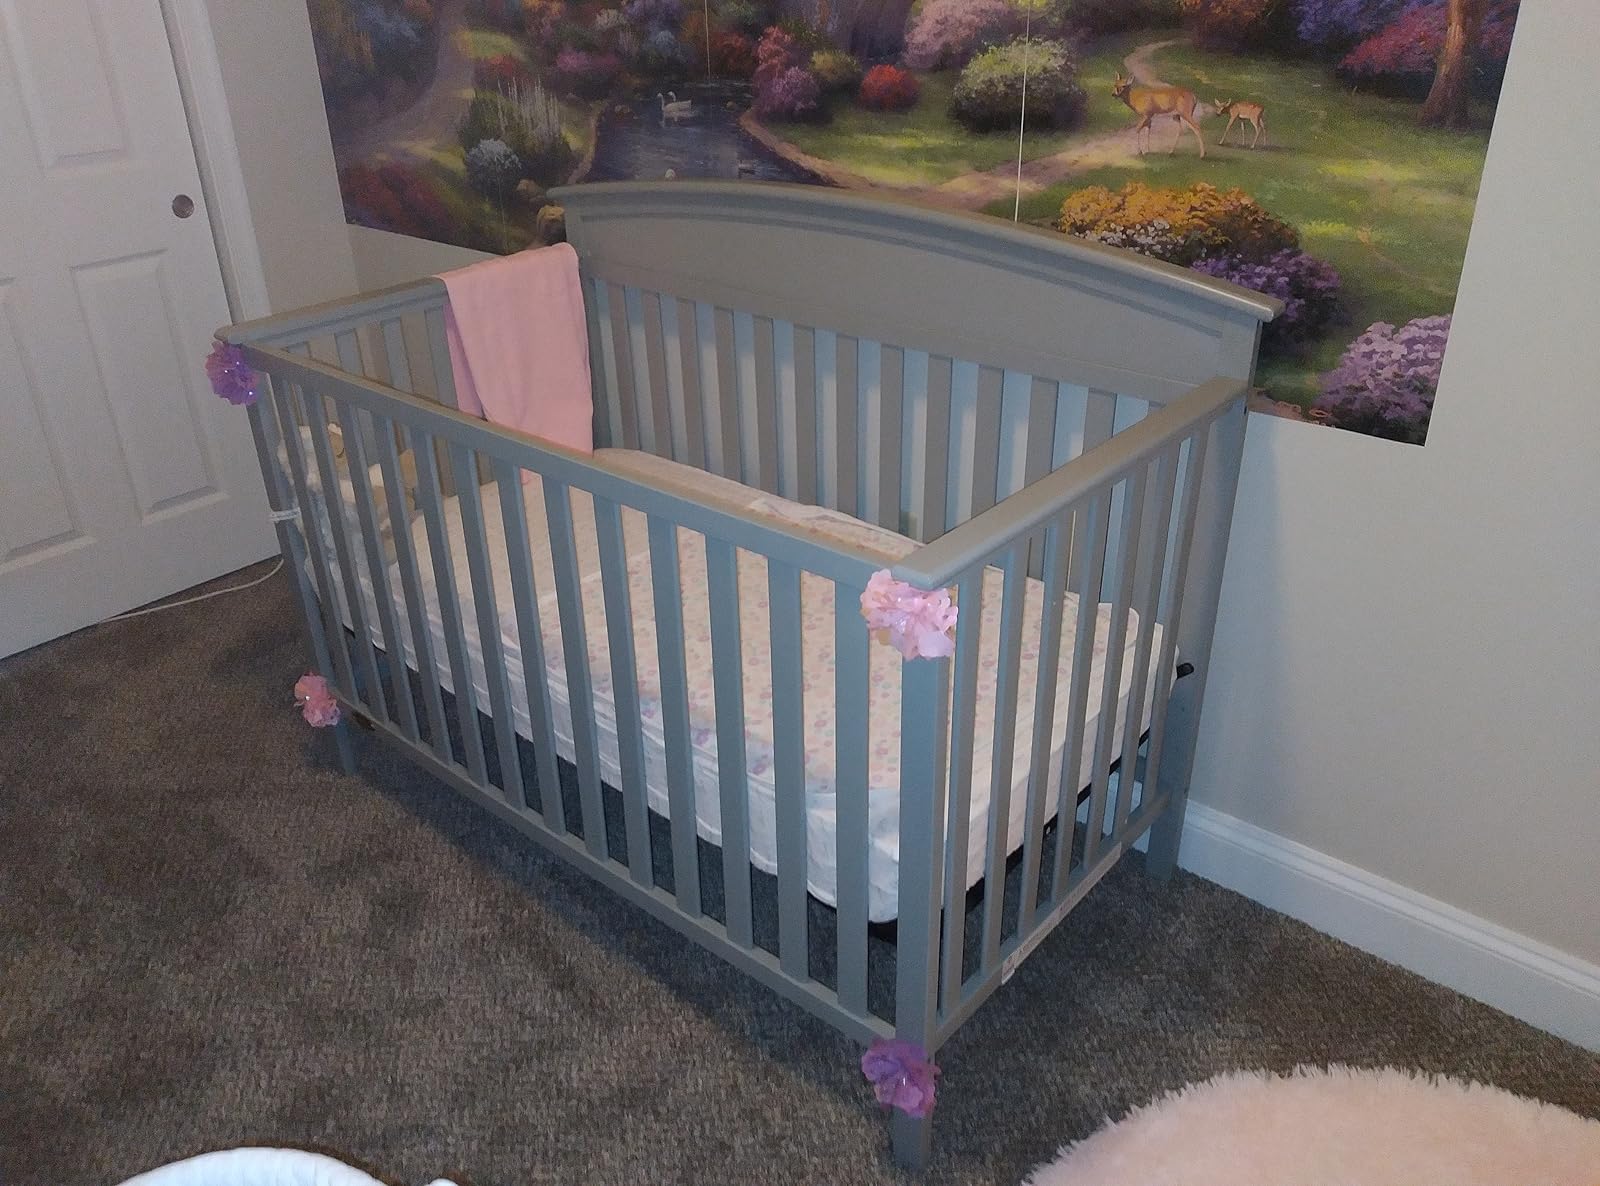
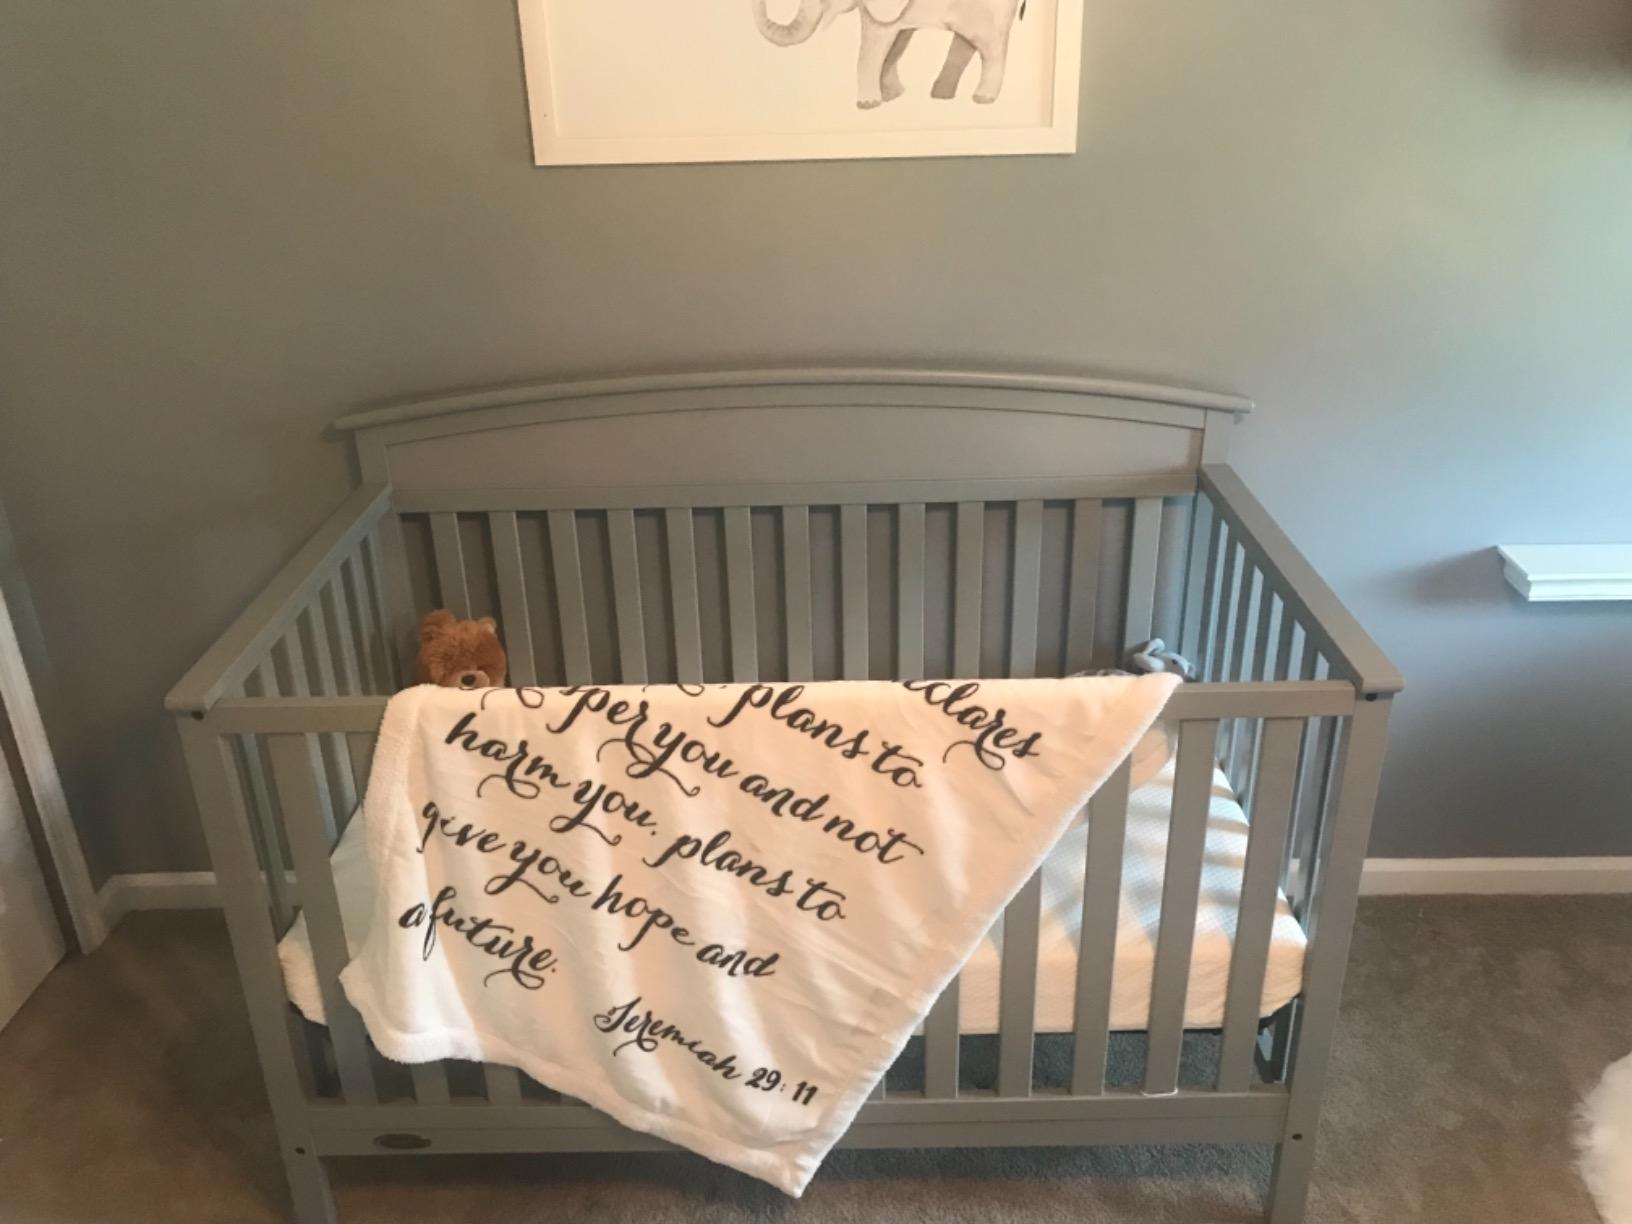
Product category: products_crib
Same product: yes